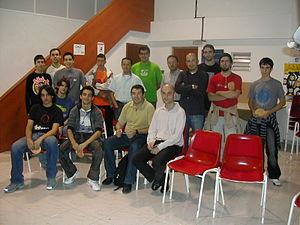
Une install-partie ou install party, en anglais installfest, terme anglais qu'on peut traduire littéralement par « fête d'installation », est une réunion qui permet à des novices de rencontrer des utilisateurs expérimentés de systèmes ou de logiciels libres qui les aideront afin d'installer un système libre sur leur propre machine ou à le configurer s'il est déjà installé.